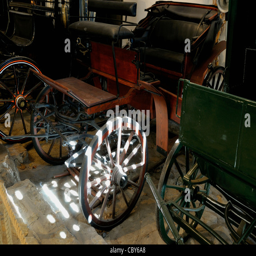
old carriages at the medieval castle